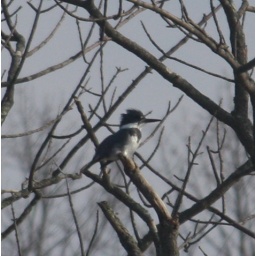
A pleasant surprise...he stayed in this tree for quite some time. Watching for that perfect fish for lunch, I guess.